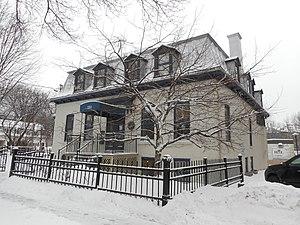
Maison Rivard-Dufresne, 350, boulevard Langelier, Québec «
Le Conservatoire de musique de Québec est un conservatoire de musique situé dans la ville de Québec, au Québec, Canada.